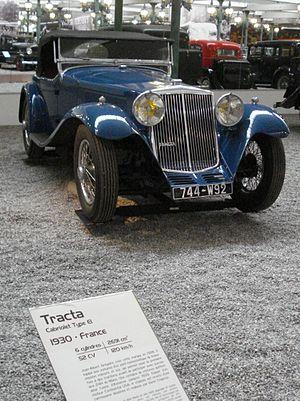
Cité de l’Automobile
Jean Albert Grégoire, né le 7 juillet 1899 à Paris 17ᵉ et mort le 19 août 1992 à Neuilly-sur-Seine, est un ingénieur et un entrepreneur français qui fut l'un des grands pionniers de la « traction avant » dans le monde et notamment le premier en France. Il prôna également l'utilisation des alliages d'aluminium dans la technique automobile. Il a ainsi participé à de nombreux projets dans le domaine de l'automobile au milieu du XXᵉ siècle.